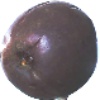
Label: Passion Fruit 1